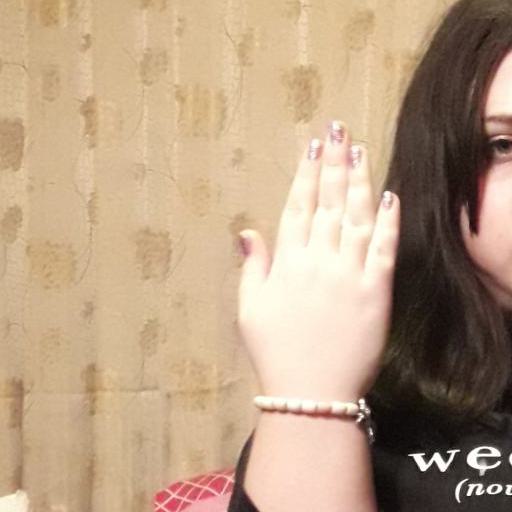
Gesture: stop_inverted